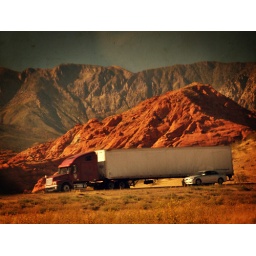
semi car passing it by red rock area st george